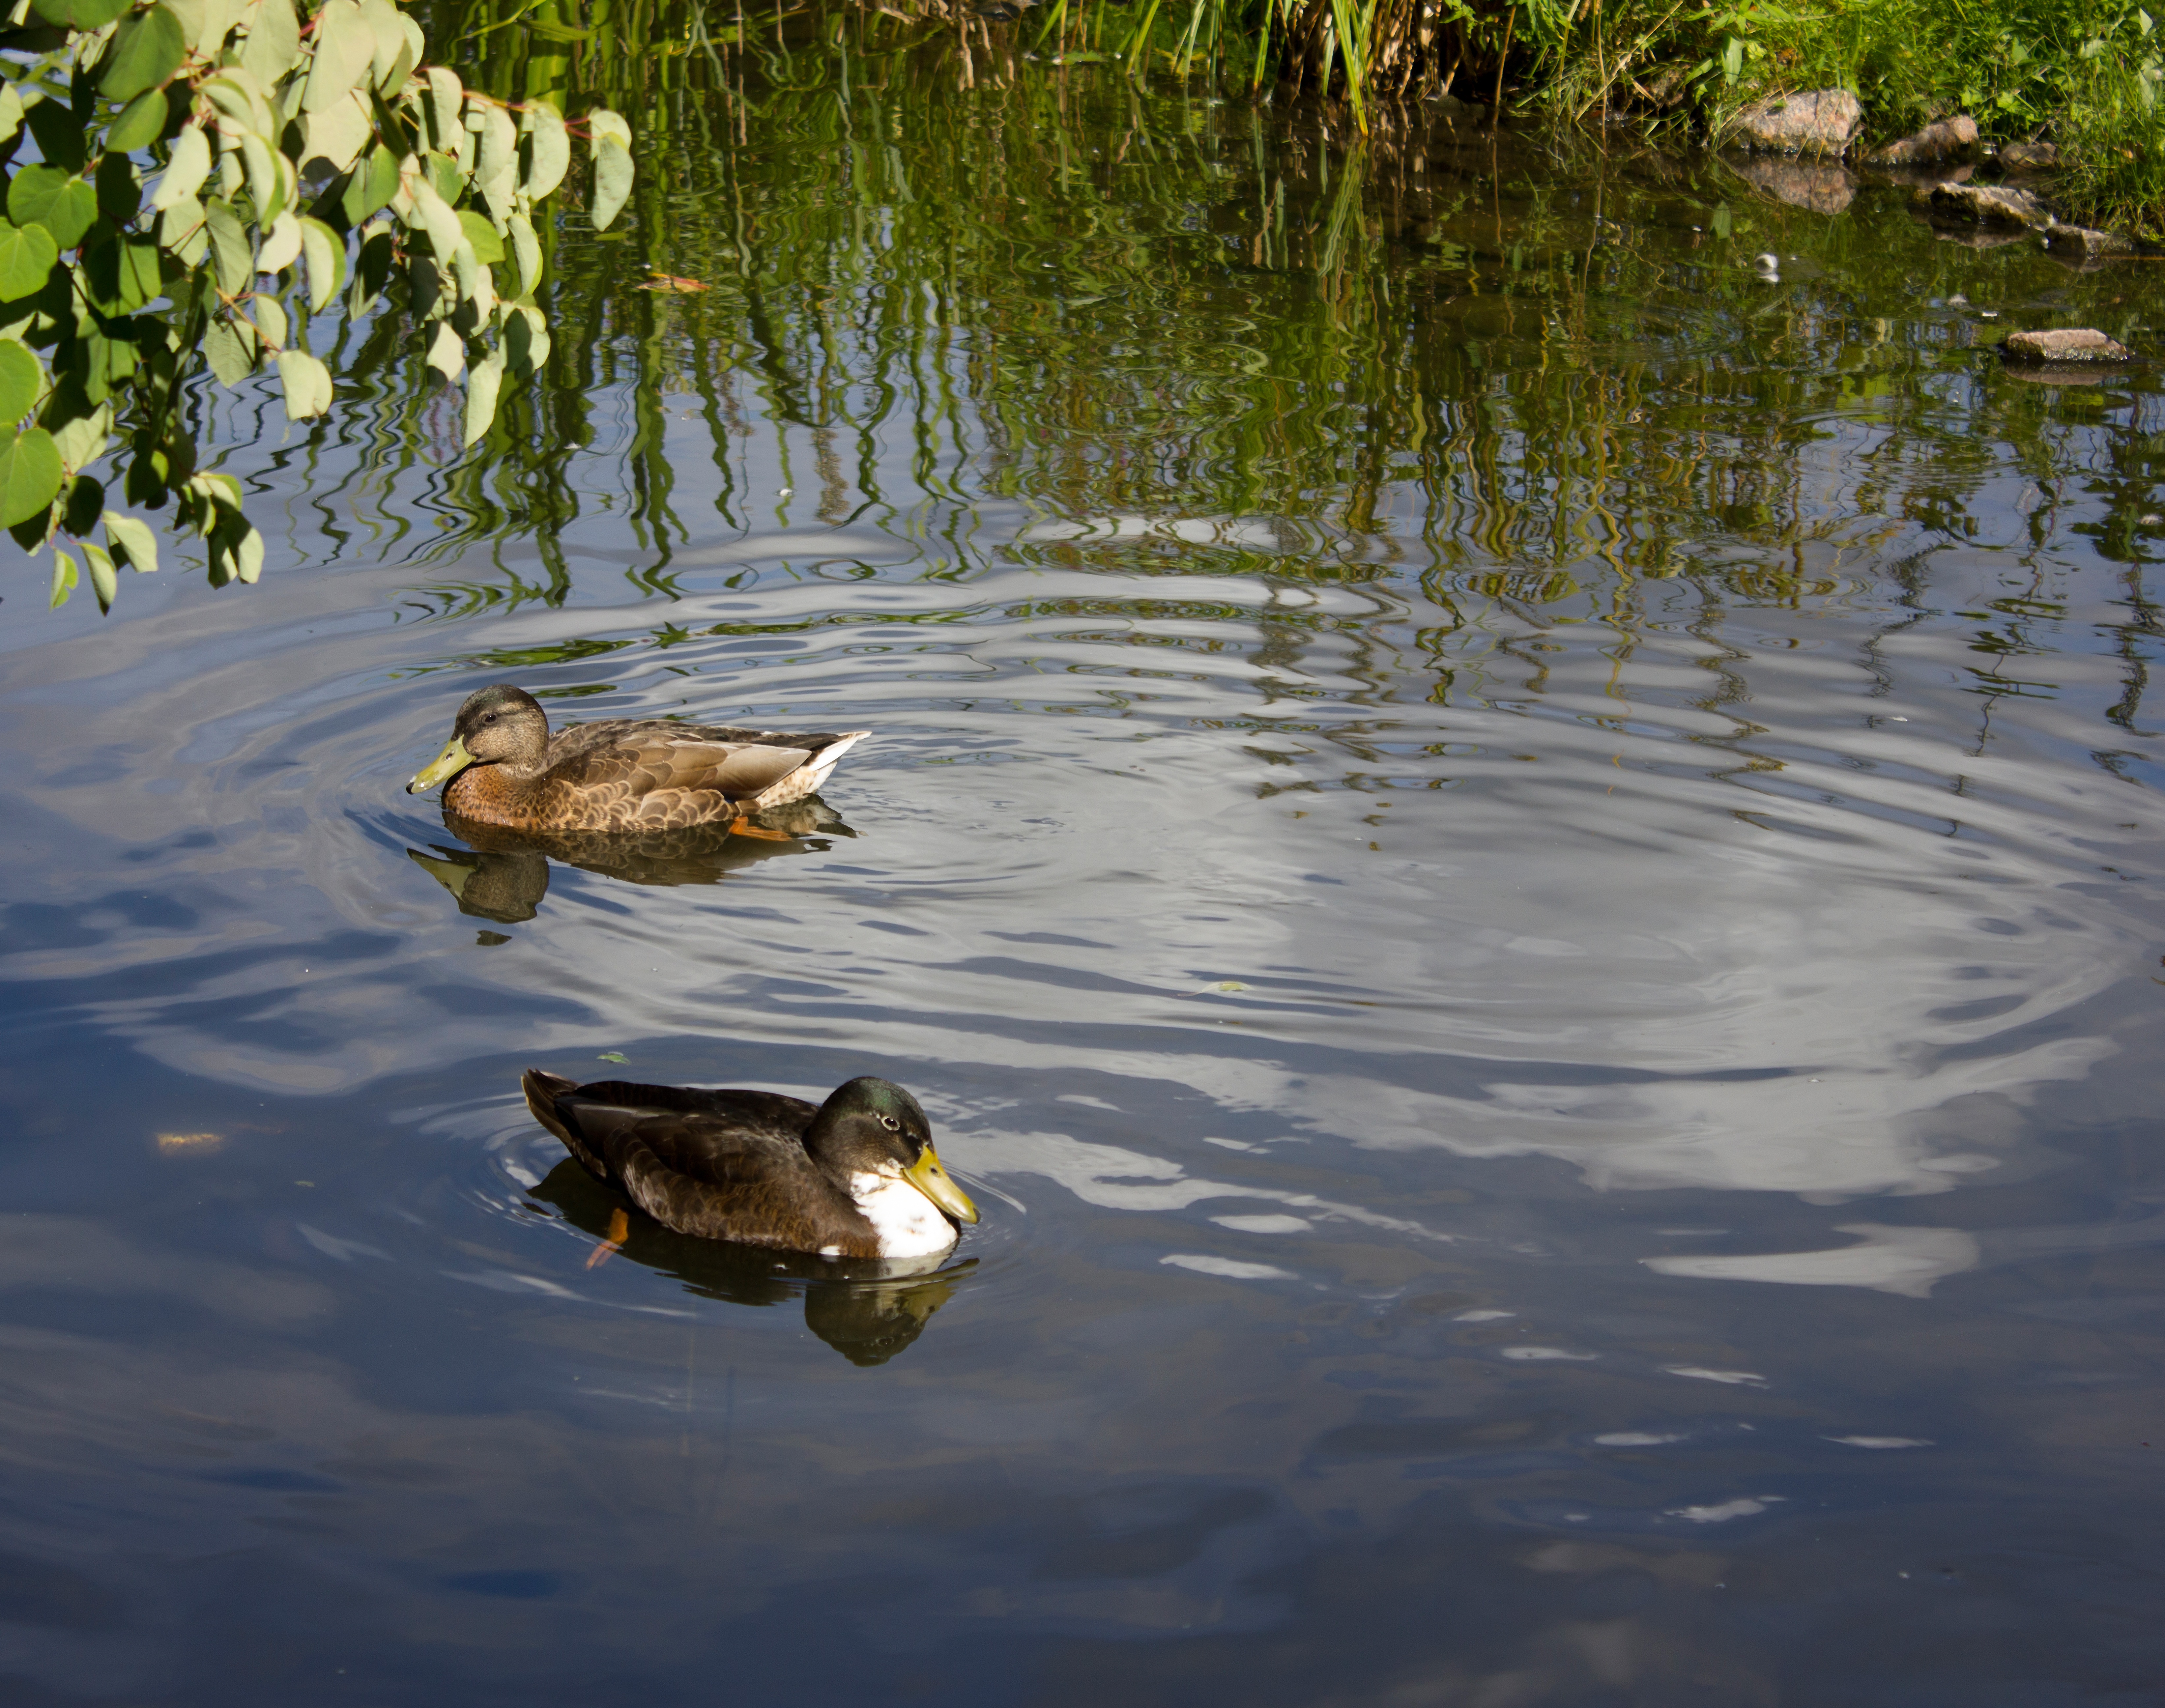
water, nature, bird, animal, summer, pond, wildlife, swim, reflection, park, feather, fauna, swimming, duck, vertebrate, waterfowl, water bird, mallard, ducks geese and swans, lake birds